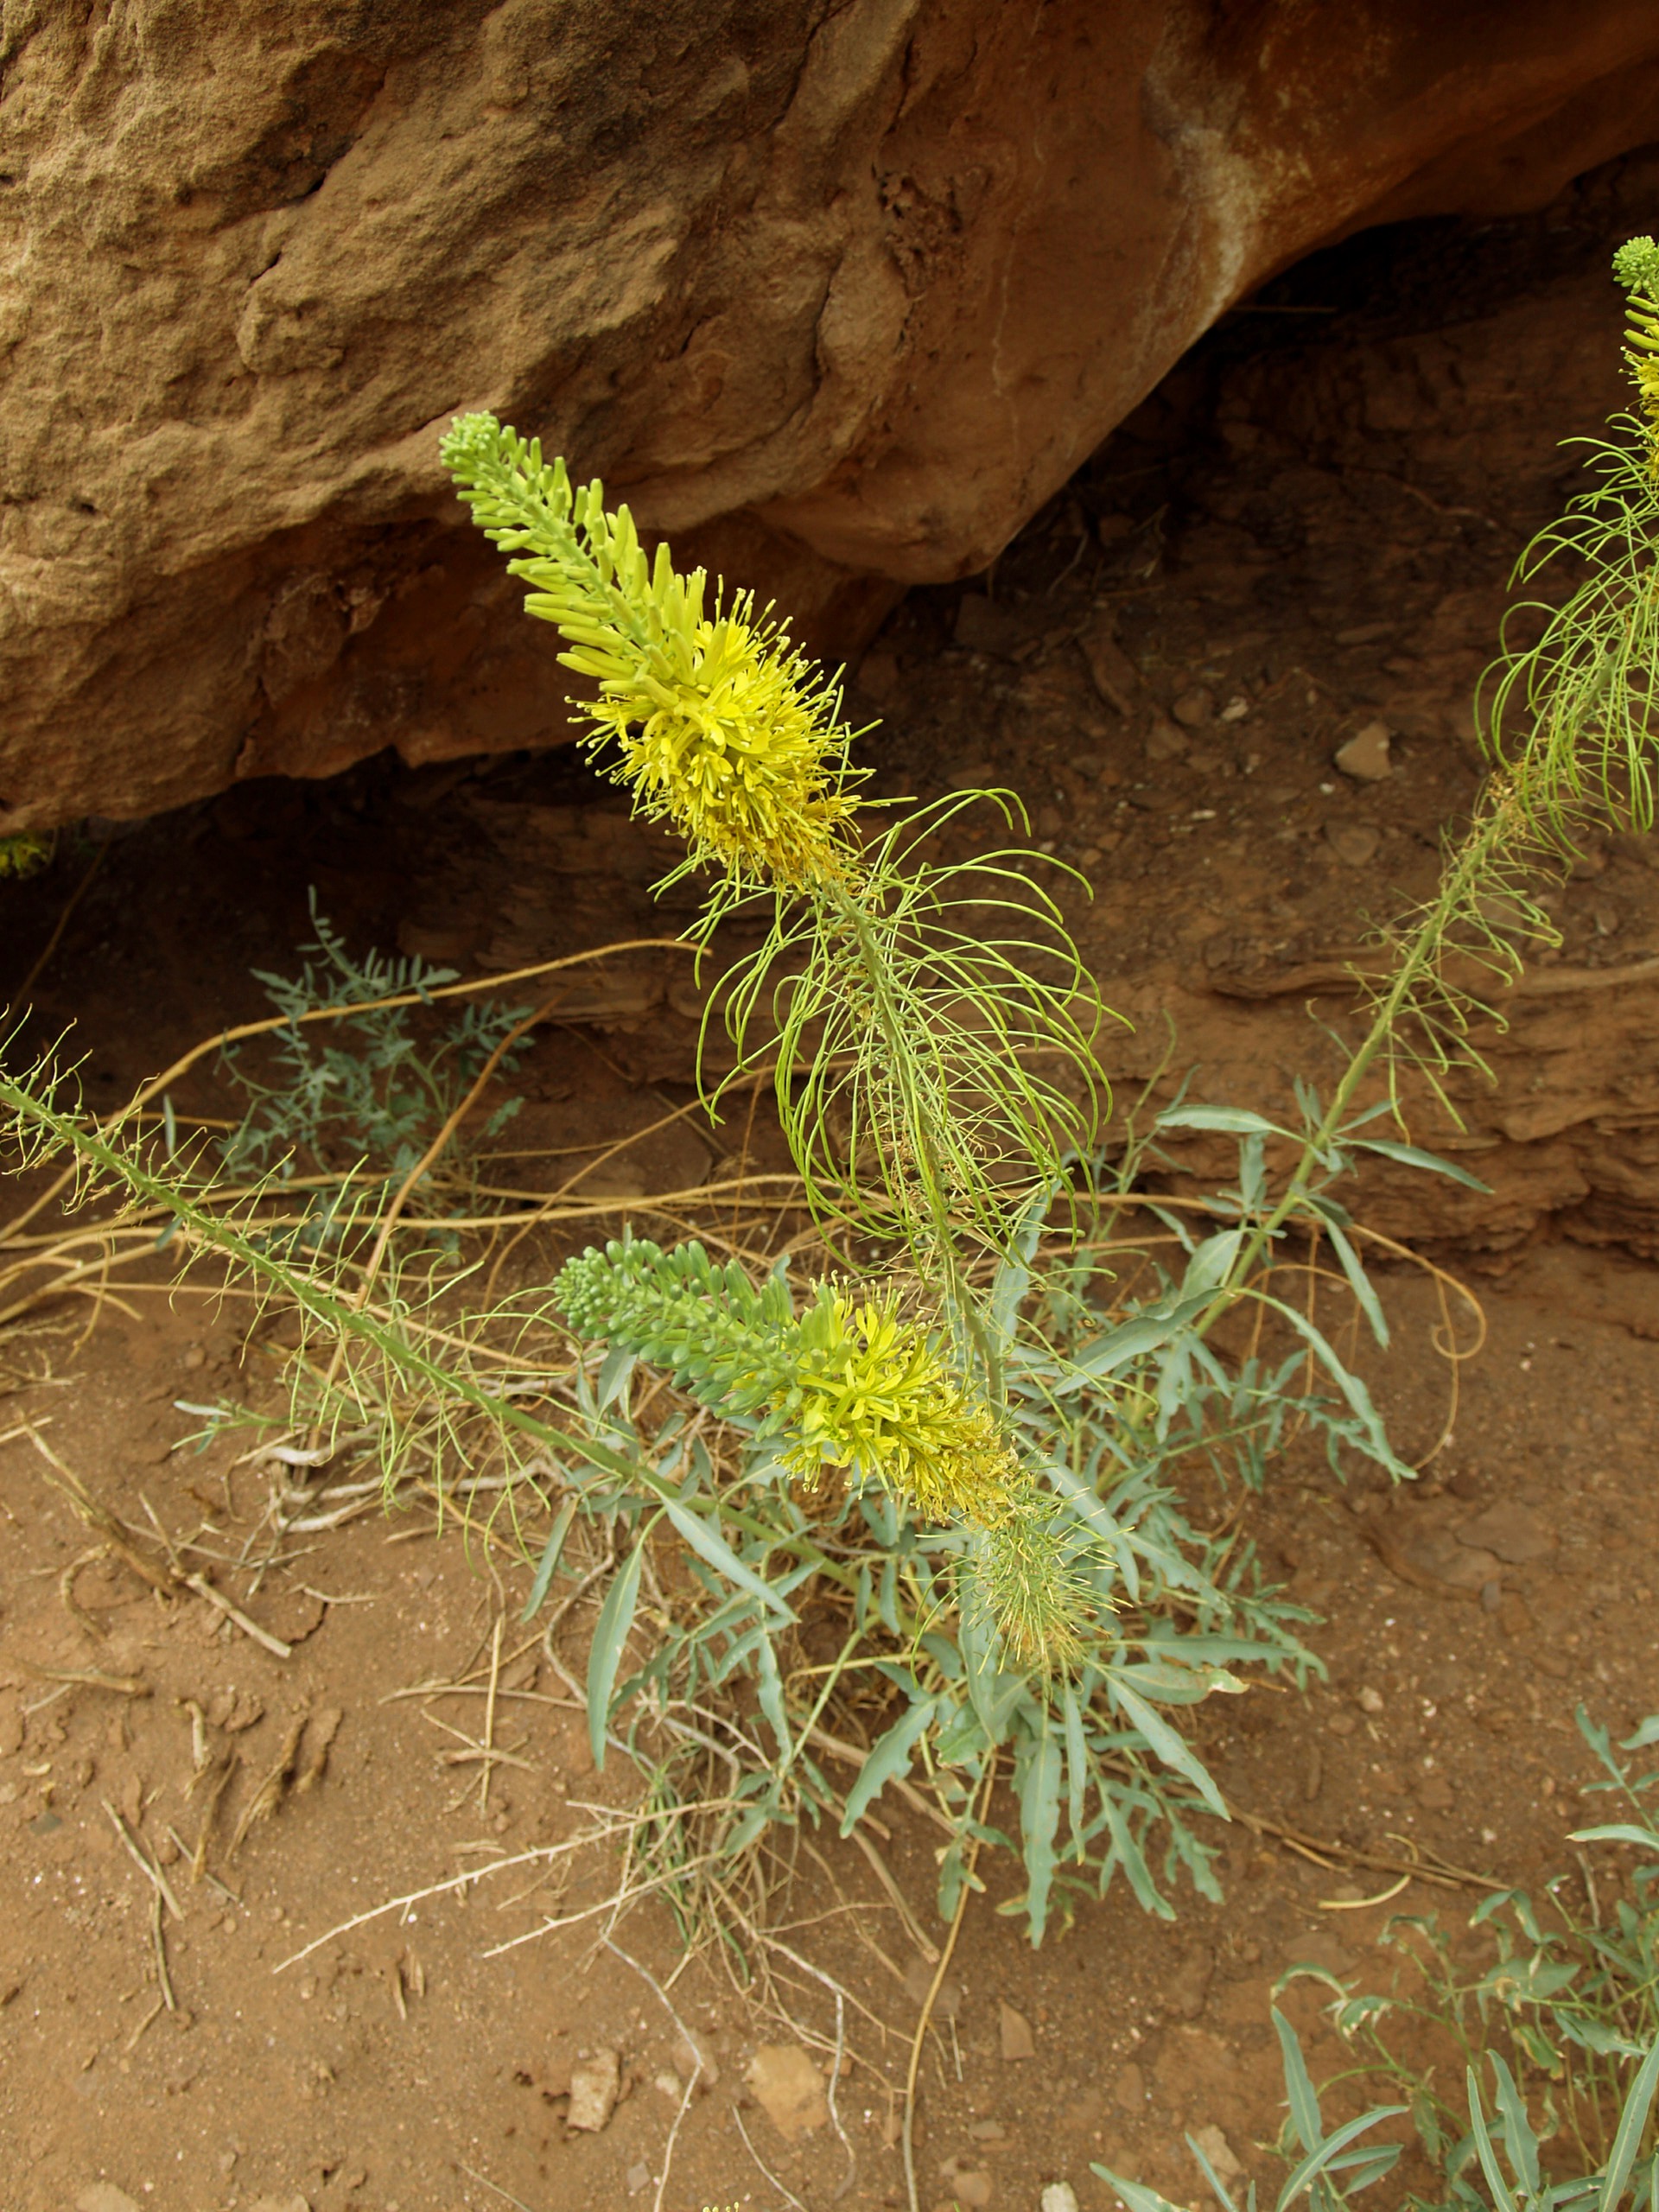
tree, nature, grass, branch, blossom, plant, stem, leaf, desert, flower, petal, bloom, floral, environment, green, herb, natural, soil, botany, agriculture, flora, botanical, wildflower, rocks, outdoors, vegetation, horticulture, organic, grass family, land plant